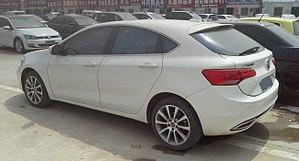
La Dodge Dart est une automobile produite par le constructeur américain Dodge pour les marchés nord américains, à partir du mois de mai 2012.